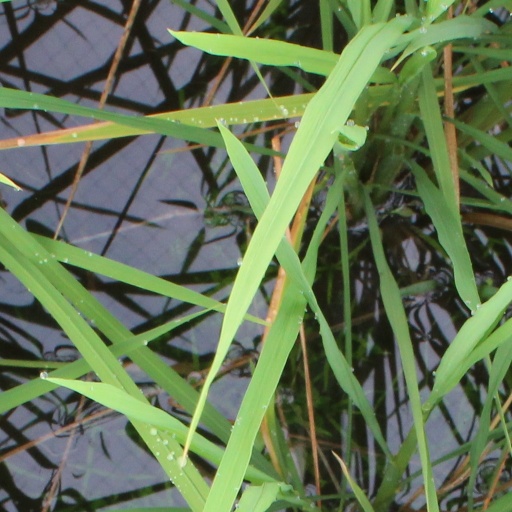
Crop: rice